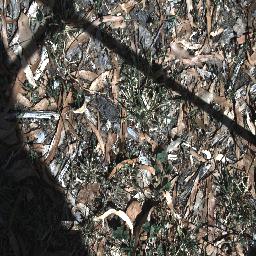
Label: negative